Jenny Ellaug Følling

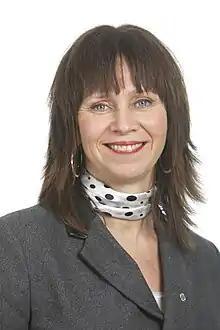
Jenny Følling

Jenny Ellaug Følling (born 19 March 1962) is a Norwegian politician for the Centre Party.